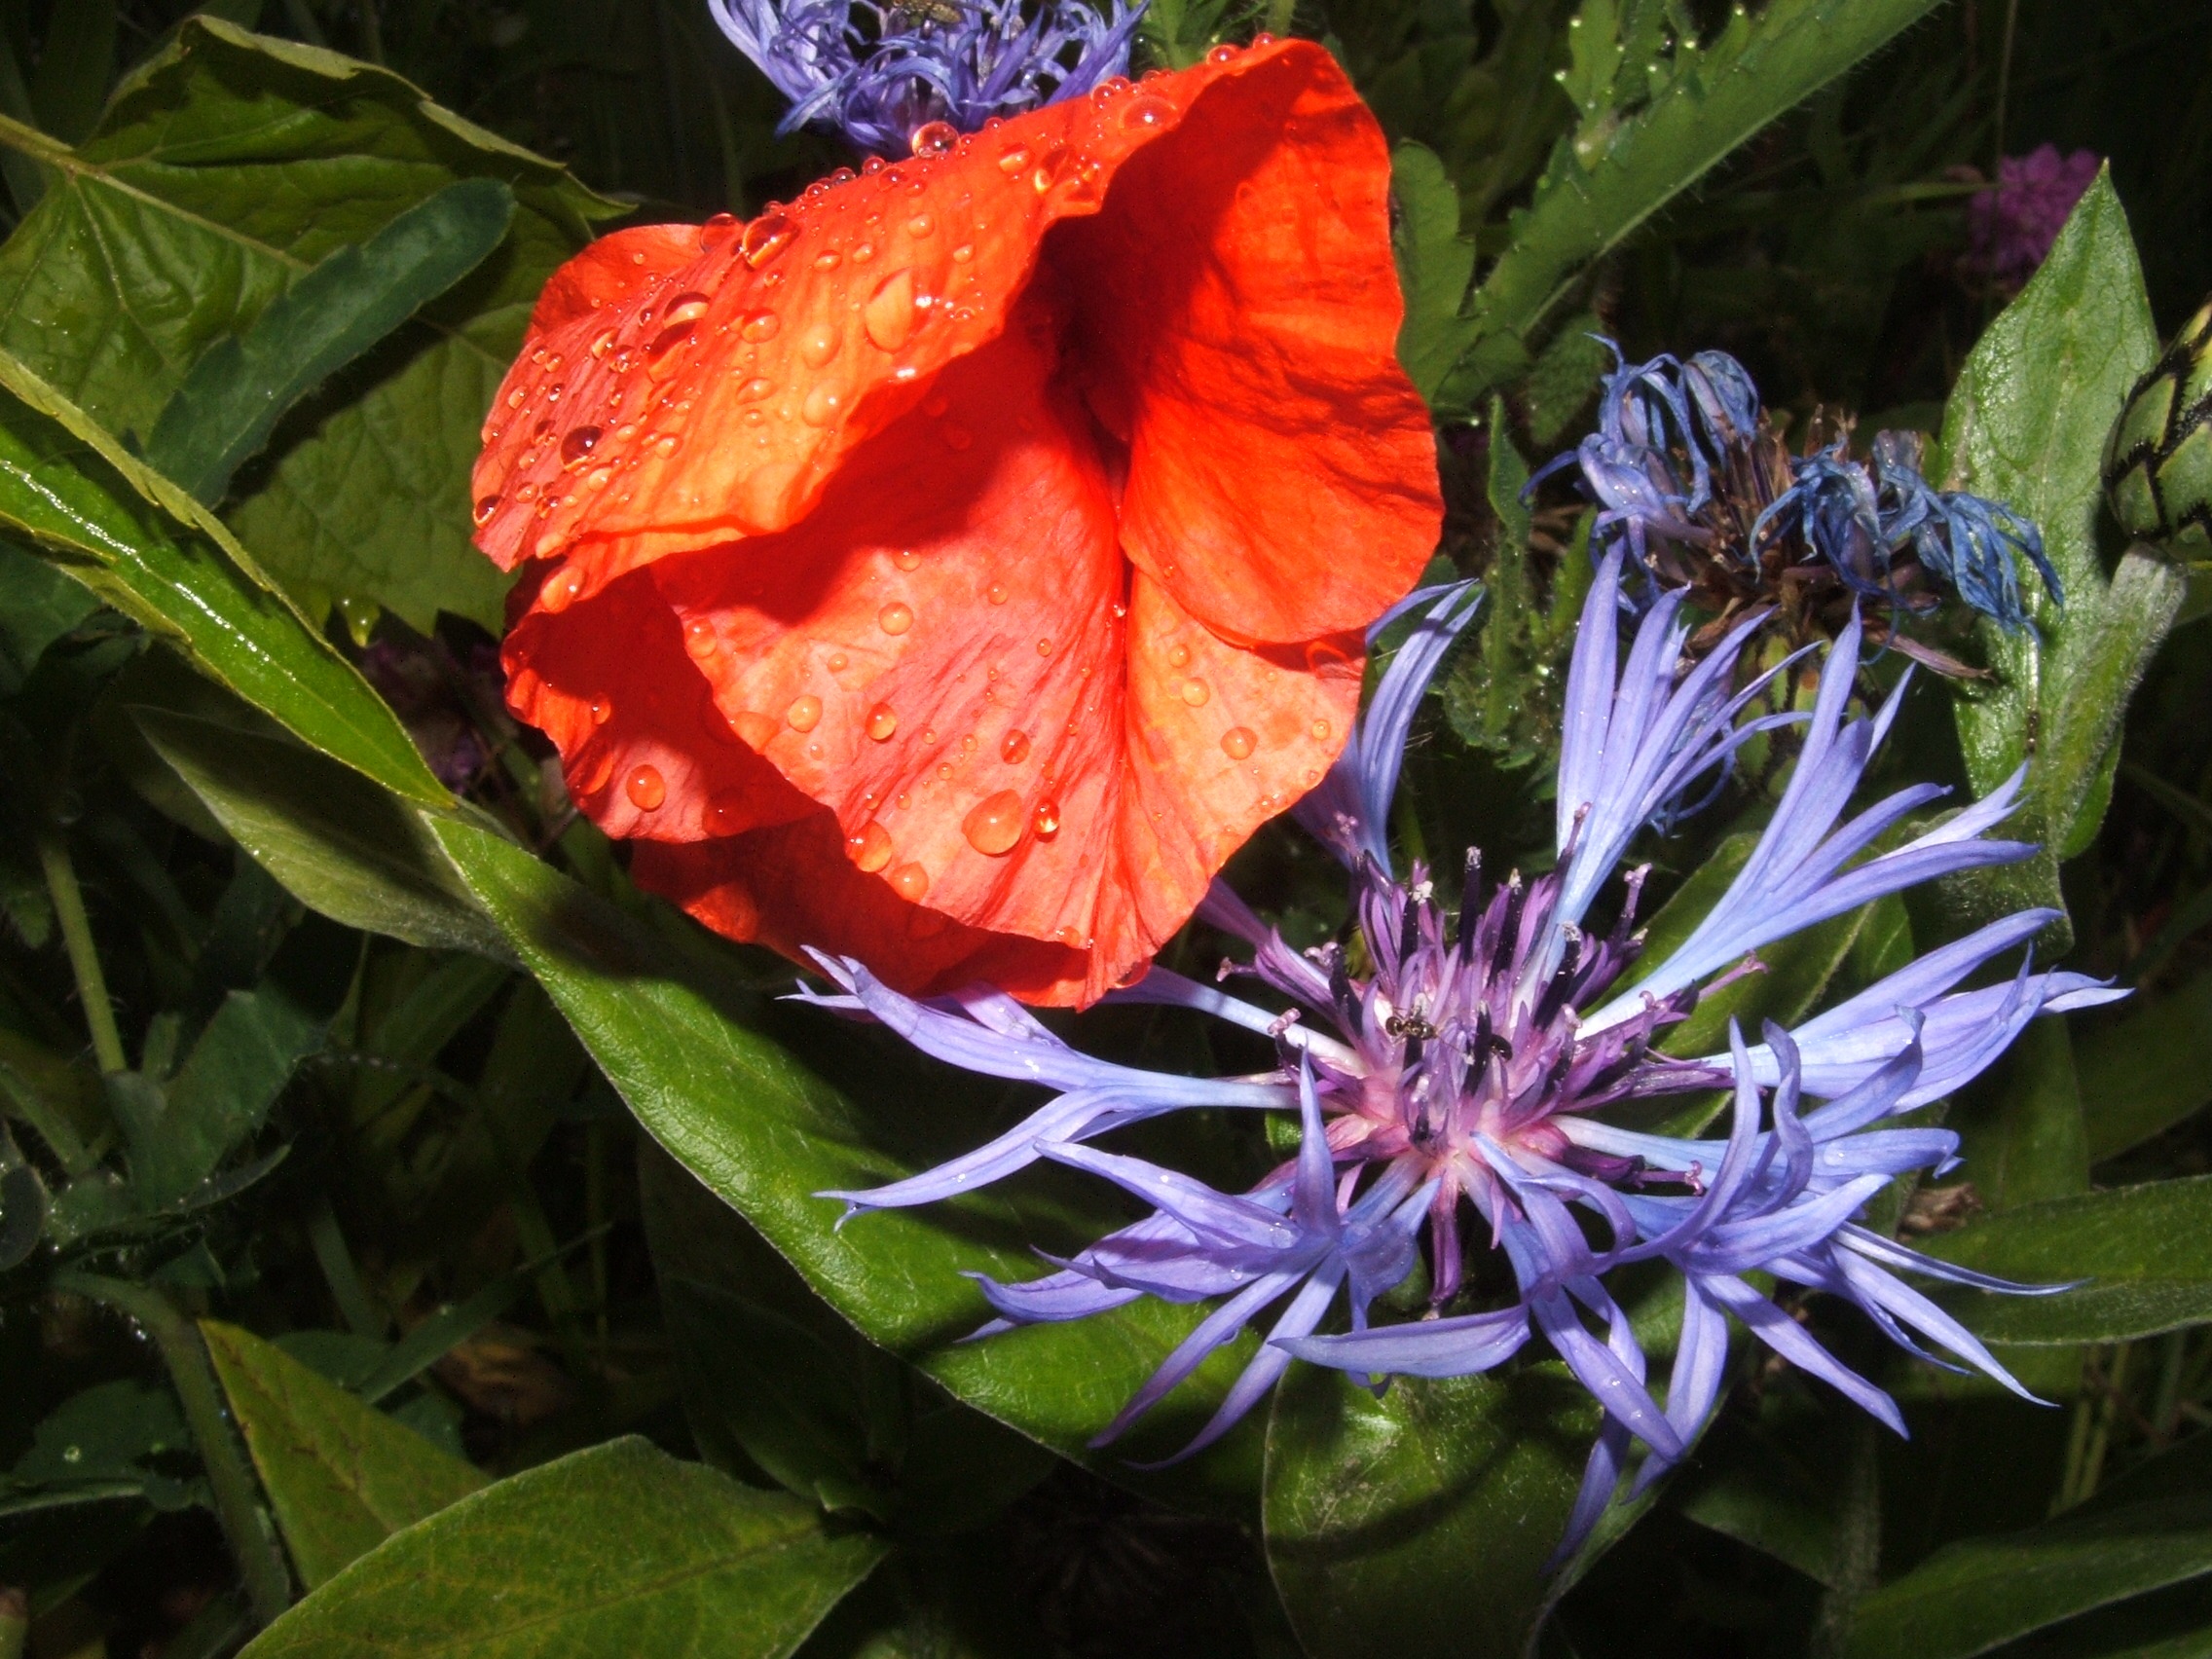
plant, leaf, flower, petal, botany, flora, blue flower, wildflower, flowers, red flower, macro photography, flowering plant, annual plant, land plant